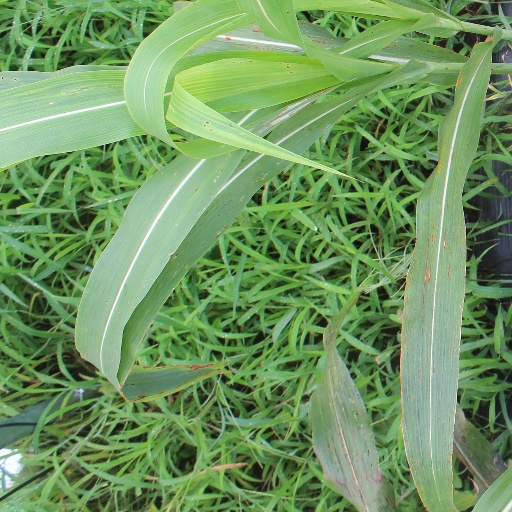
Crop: sorghum